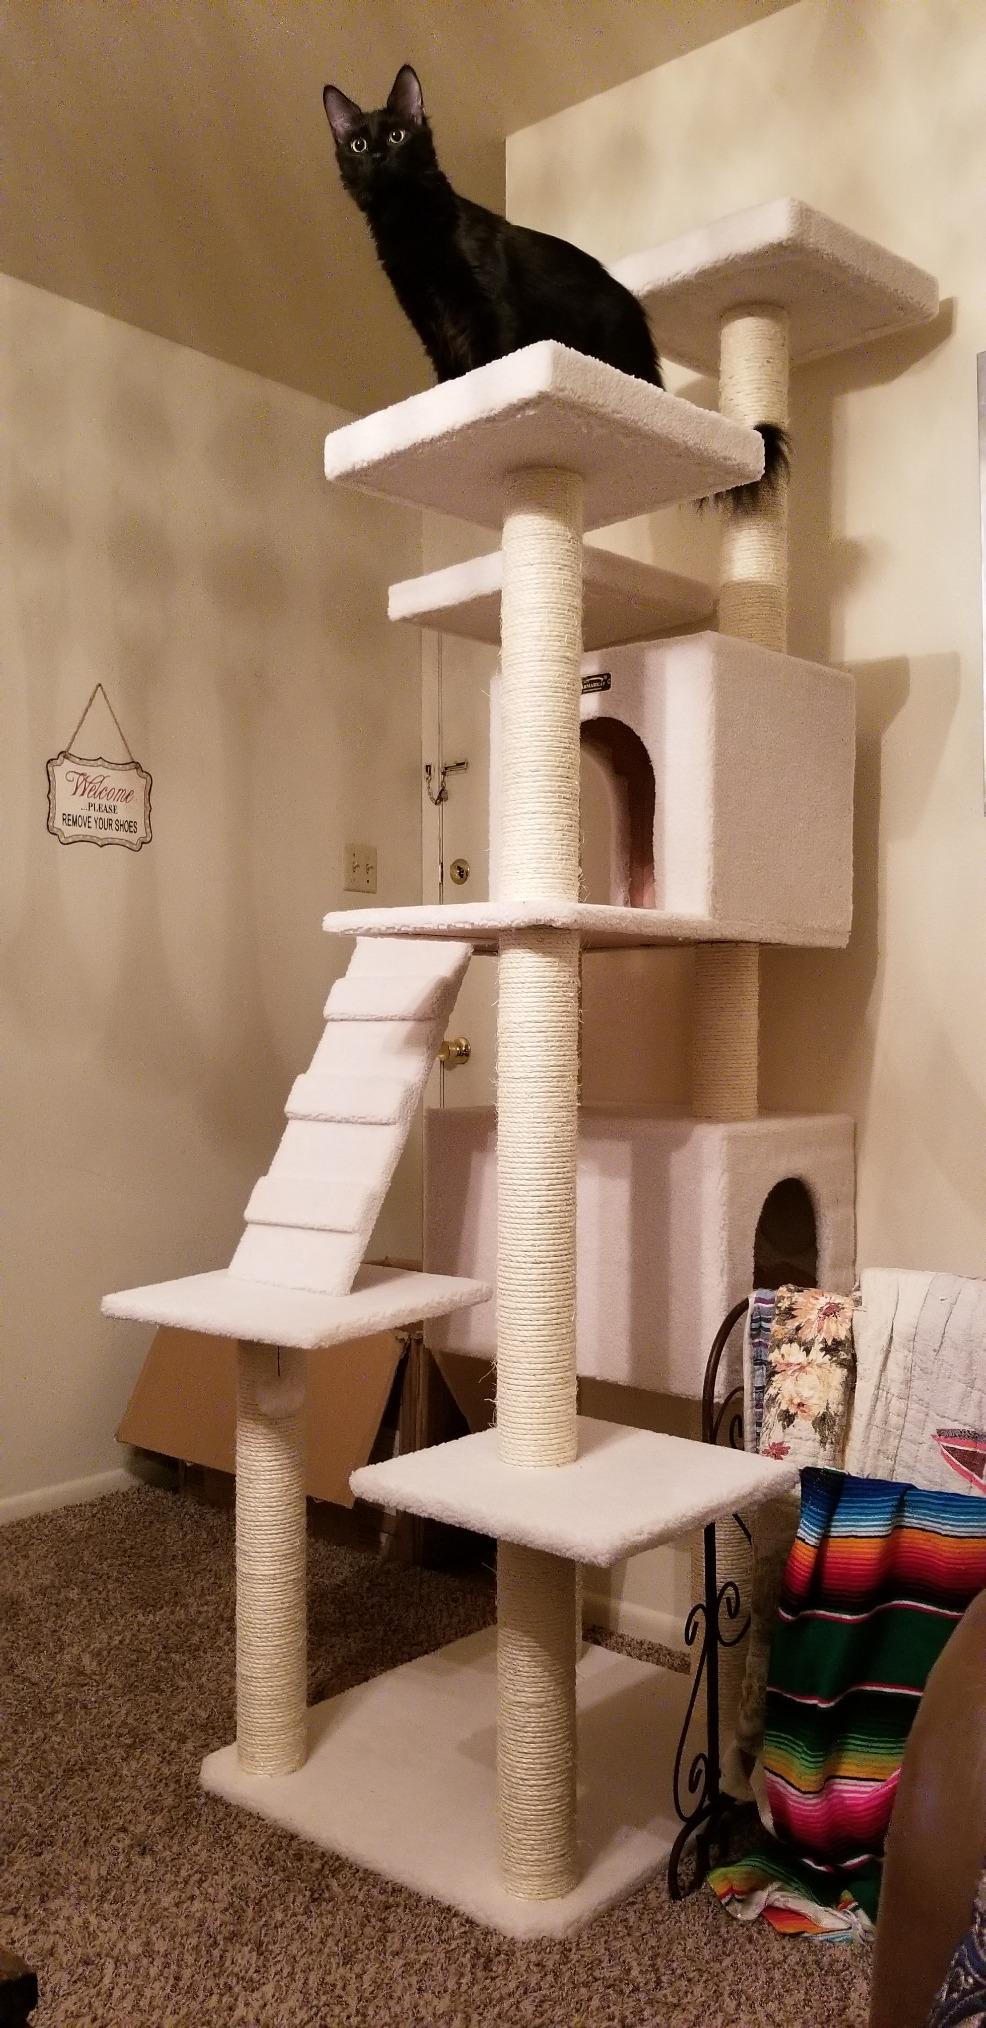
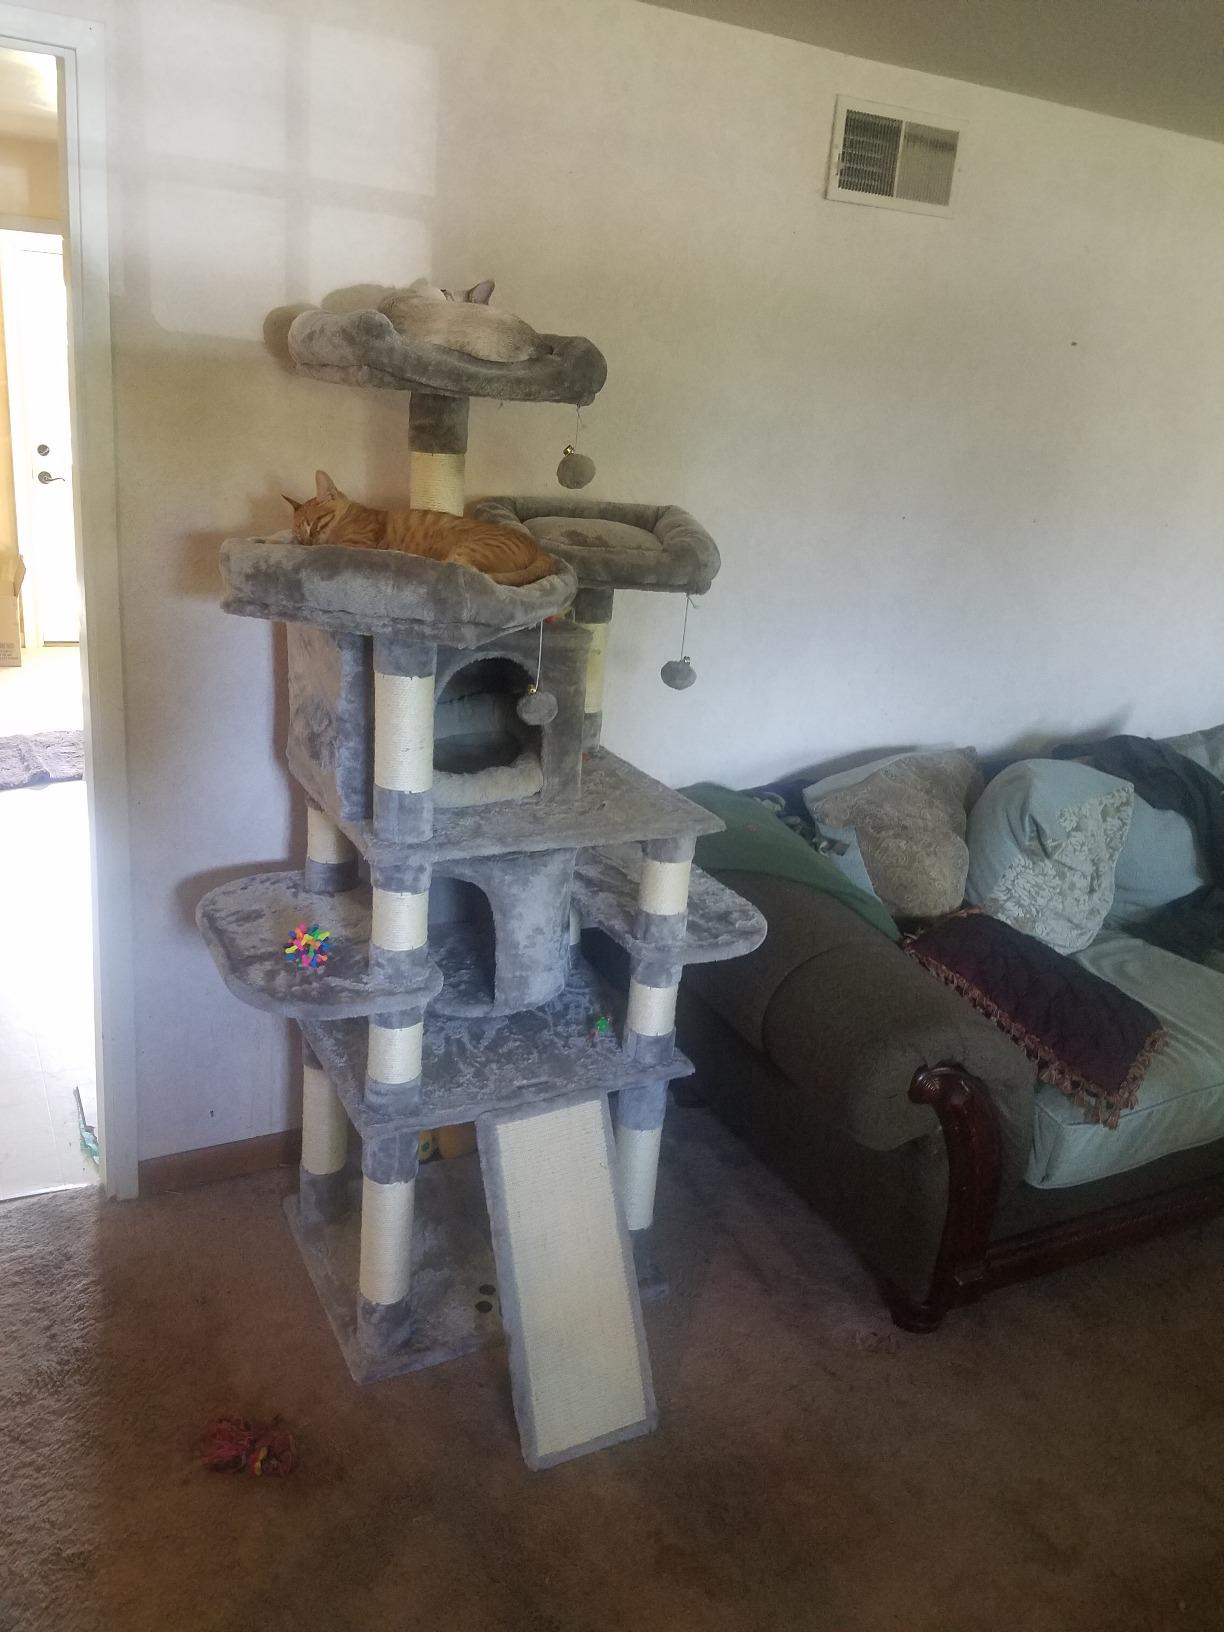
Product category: items_cat tree
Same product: no